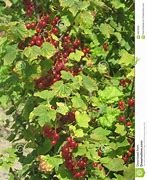
Label: redcurrant